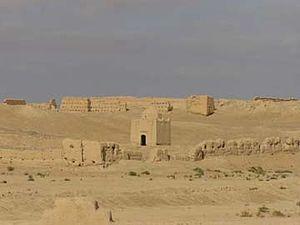
Sijilmassa était une importante ville fondée en 757 EC qui joua dès le VIIIᵉ siècle un rôle important dans le commerce transsaharien, et ce pendant tout le Moyen Âge. Elle se trouvait à proximité immédiate de l'emplacement actuel de la ville de Rissani, au sud d'Errachidia, à 40 km au nord des célèbres dunes de Merzouga, dans la région de Tafilalet au Maroc. Actuellement, seule quelques ruines modestes subsistent de la cité.
Habité dès la préhistoire par des populations berbères, le Maroc et son territoire ont connu des peuplements phéniciens, carthaginois, romains, vandales, byzantins et arabes. C'est en 788, lors de son exil qu'Idris Iᵉʳ, fuyant les persécutions du califat des Abbassides, a donné naissance à un État dans le Maghreb al-Aqsa. Depuis, le Maroc a toujours gardé, si ce n'est une indépendance absolue, du moins une très forte autonomie.
Cet article recense les sites concernés par l'observatoire mondial des monuments en 1996.